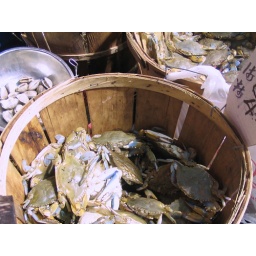
chinatown fish market in july